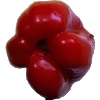
Label: Pepper Red 1